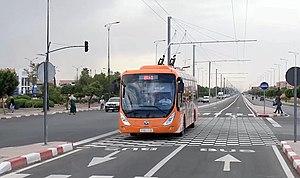
BHNS de Marrakech sur l'avenue d'Essaouira.
Le Bus à Haut Niveau de Service de Marrakech est un réseau de transport en commun mis en service le 28 septembre 2017.